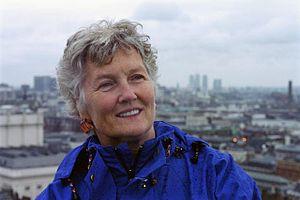
Peggy Seeger est une chanteuse américaine de folk née le 17 juin 1935 à New York. Fille de Charles et Ruth Crawford Seeger, elle fut également l'épouse d'Ewan MacColl jusqu'à sa mort en 1989.